American State Bank (Berwyn, Illinois)

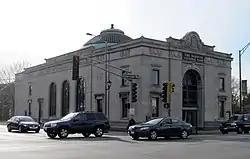

The American State Bank, also known as the First American National Bank and the Berwyn National Bank, is a historic bank building in Berwyn, Illinois, United States. It was an important part of the economic development of Berwyn and is associated with its Central European heritage. It was built in 1925 and was placed in receivership in 1932.